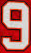
Number: 9